Scott Haraburda

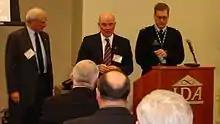
Army Secretary Harvey (center) presents an award to Dr. Tegnelia (left) as LTC Haraburda (right) reads the citation in 2005. (ASB Photo Archives.)

Colonel Scott S. Haraburda spent nearly three decades serving in the US Army, providing significant contributions to military logistics, CBRNE defense, and military science. In 1991, while he was teaching chemistry at the United States Military Academy, the Army Astronaut Nomination Selection Board nominated Haraburda as a NASA astronaut candidate.